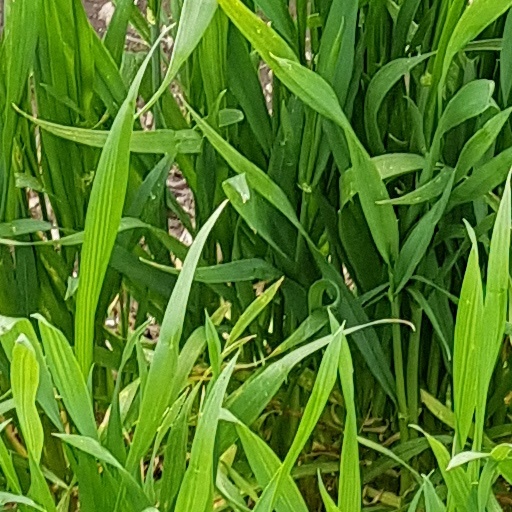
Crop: wheat